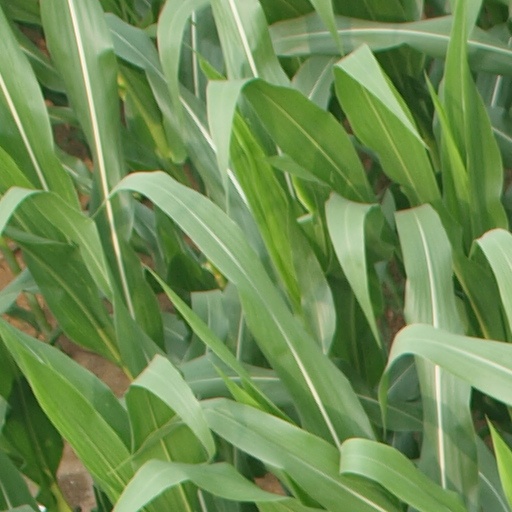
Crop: maize; corn